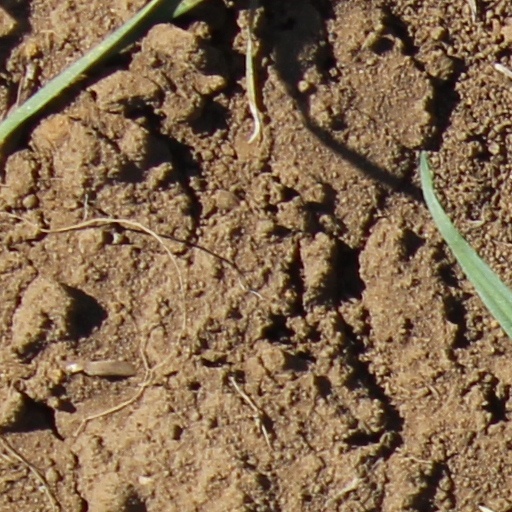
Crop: wheat